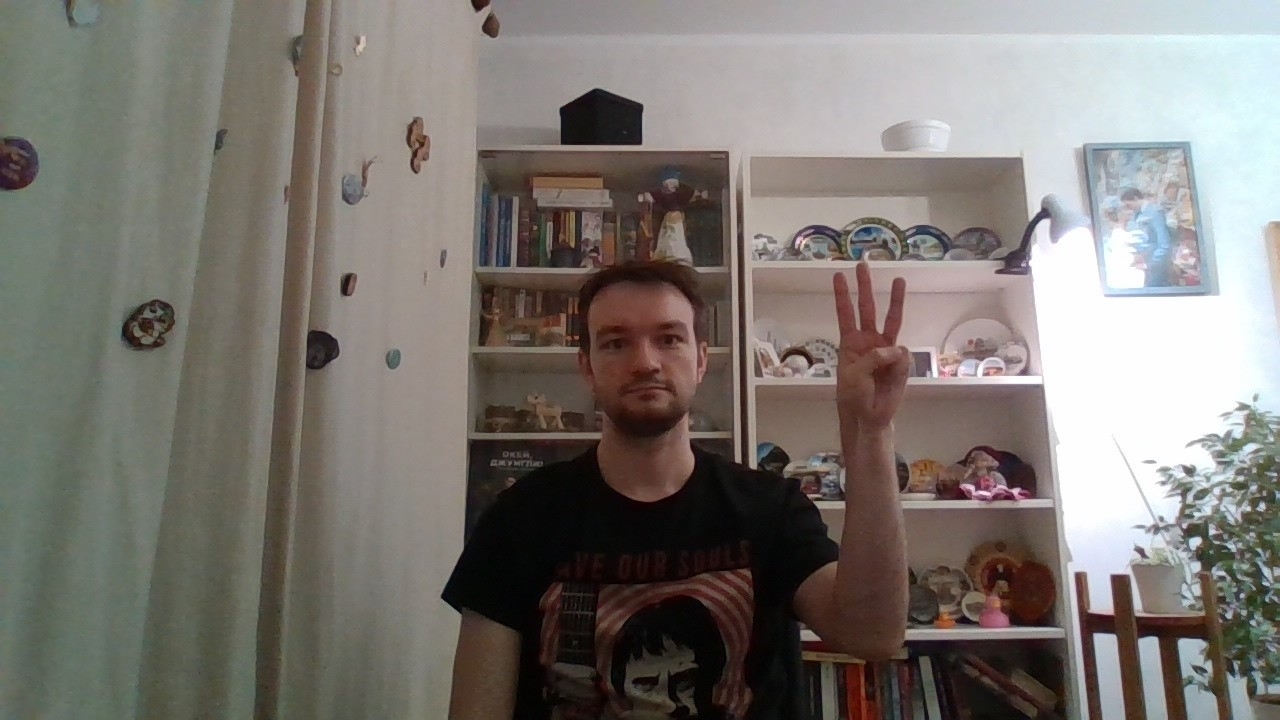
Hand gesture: three